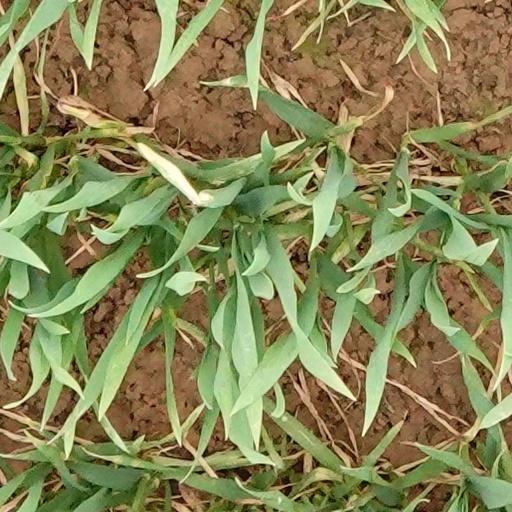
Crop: wheat